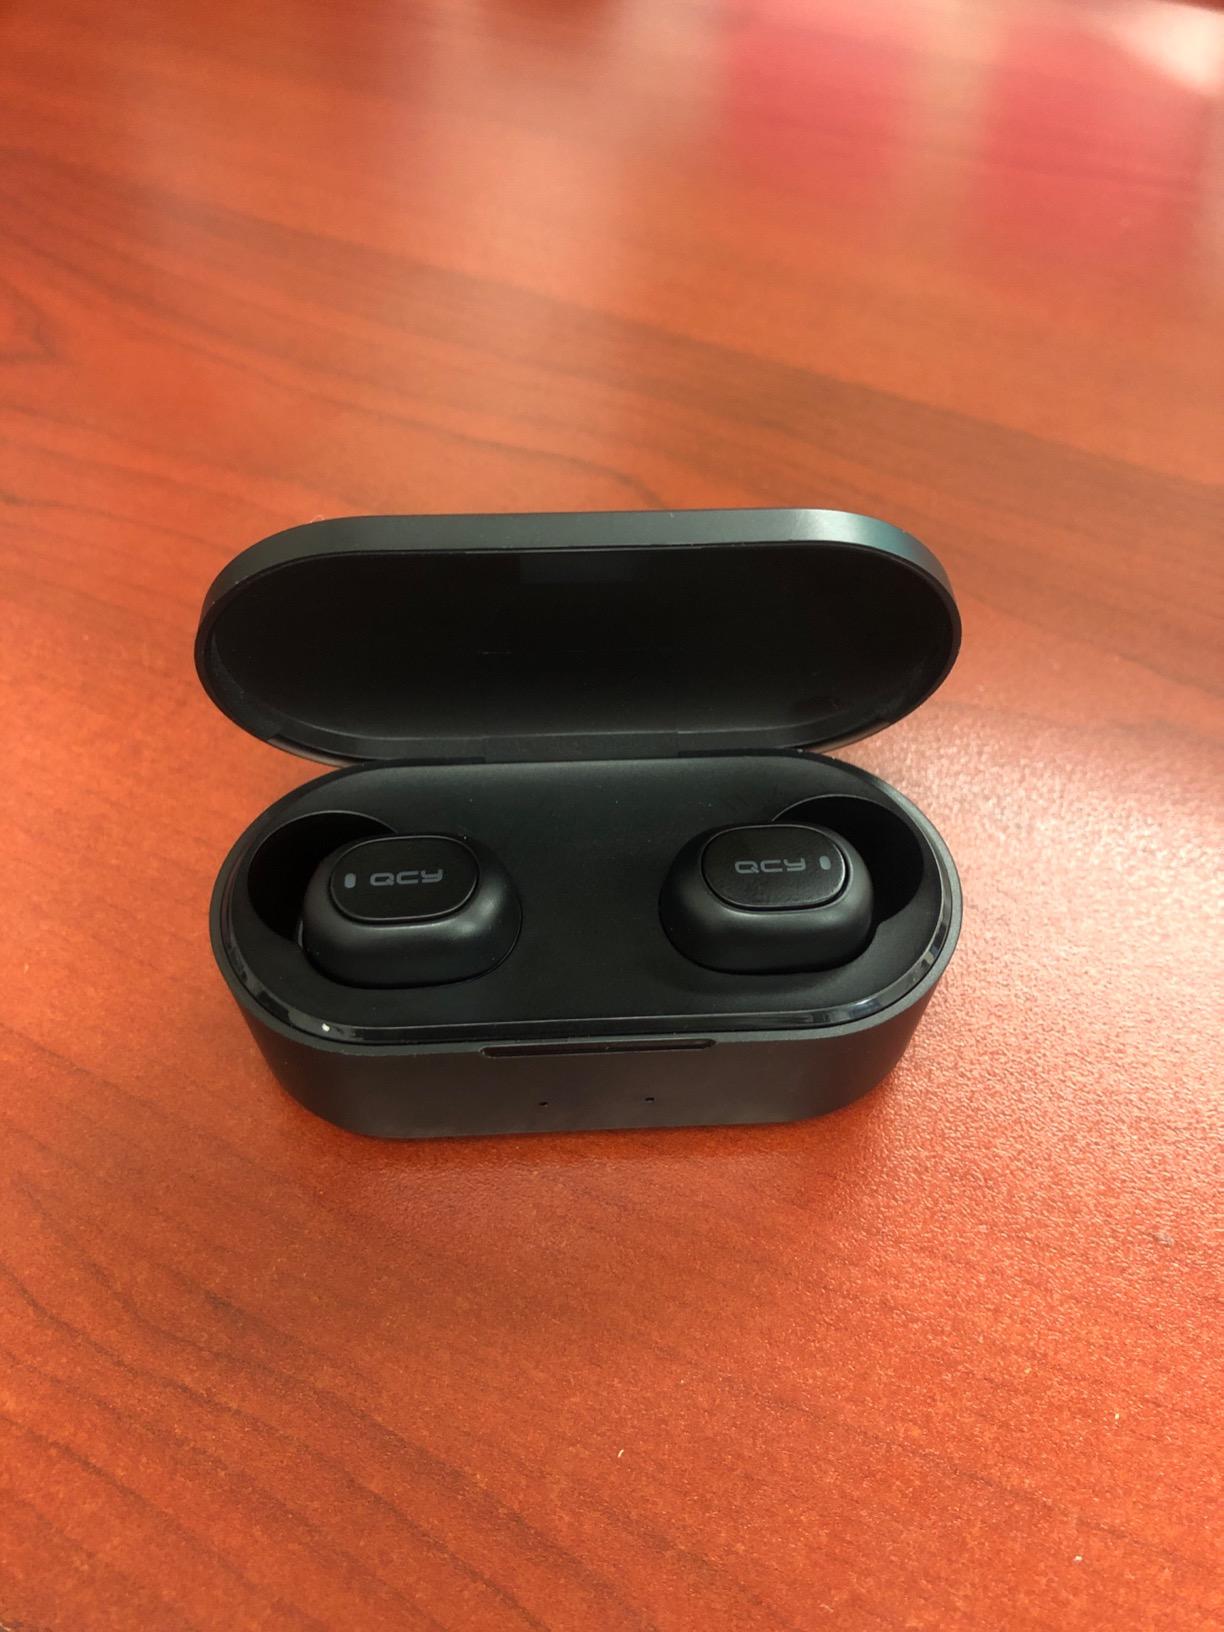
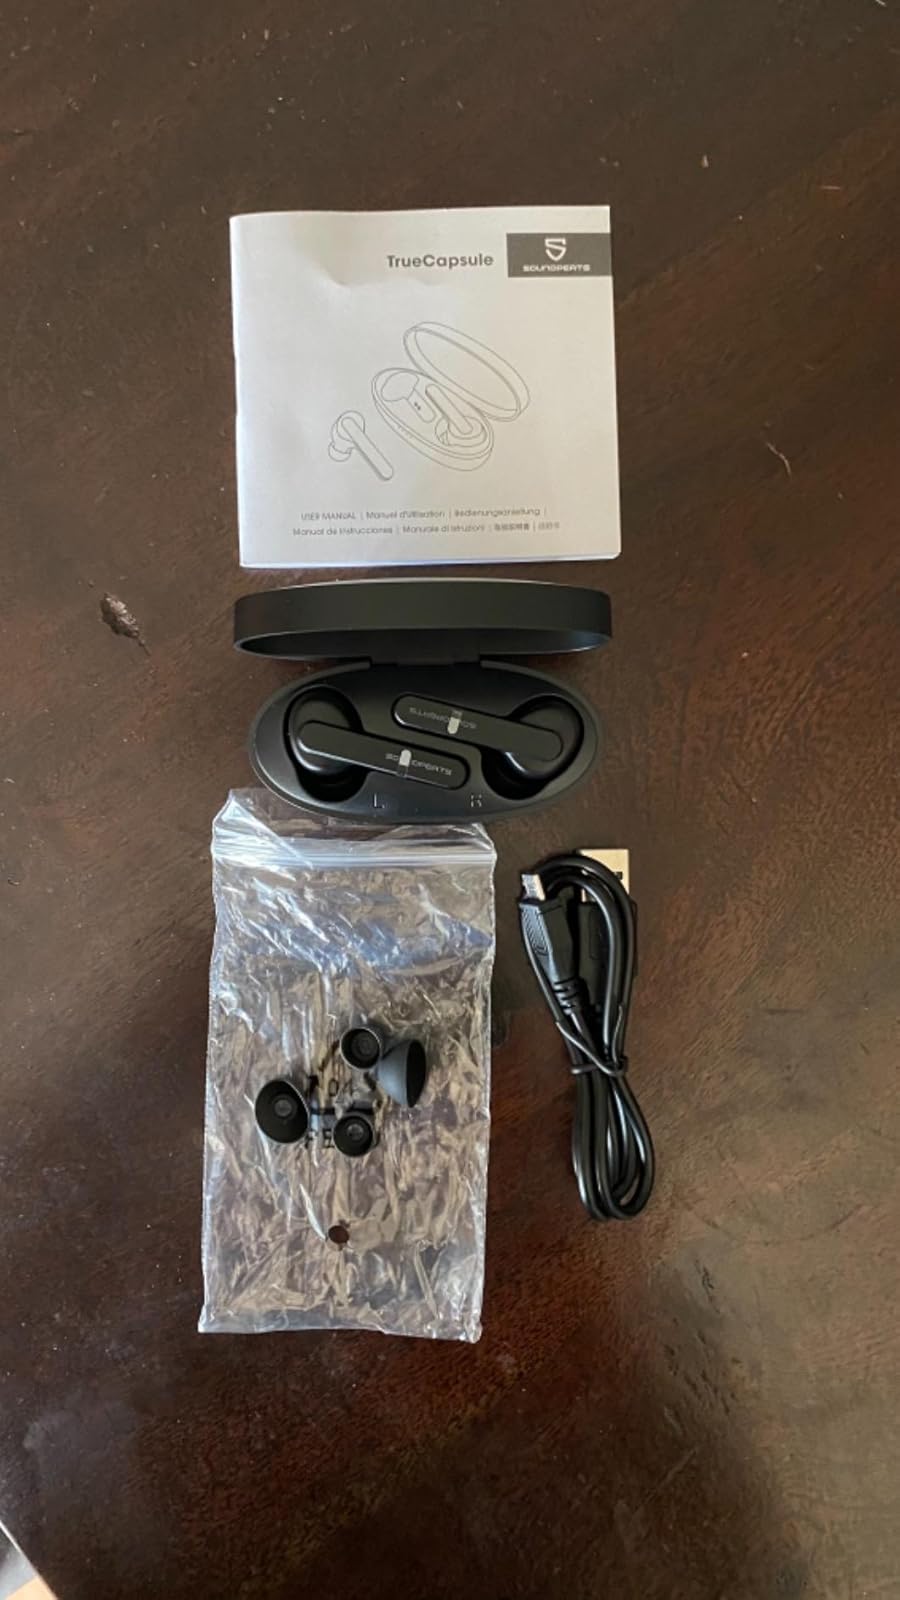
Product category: earbuds
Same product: no